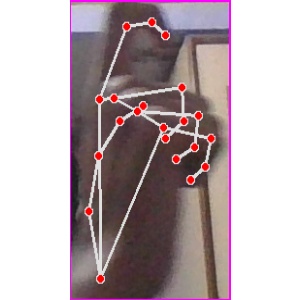
अक्षर: ट